2001–02 Gillingham F.C. season

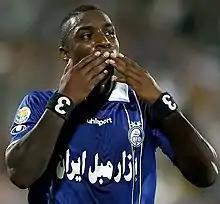
Jlloyd Samuel "(pictured in 2013)" spent a month on loan to Gillingham from Aston Villa.

The losing run began with a 2–1 defeat at home to Coventry City, after which Gillingham lost again at Priestfield to Norwich City on 13 October. In the latter game Simon Osborn, a midfielder newly signed from Port Vale on a free transfer, made his debut and Robert Taylor made the first appearance of a second spell at Gillingham. Taylor, a forward who had scored 39 goals in 70 games for Gillingham between 1998 and 1999, re-joined the club on a three-month loan from fellow First Division club Wolverhampton Wanderers. The team's losing streak continued with a 3–1 defeat away to Wimbledon on 20 October and a 2–1 loss away to Birmingham City three days later which left Gillingham in 20th place in the league table. Jlloyd Samuel, a young defender, joined Gillingham on loan from Aston Villa of the Premier League and went straight into the starting line-up for the home game with Walsall on 27 October, replacing the injured Adrian Pennock. Goals from Perpetuini and Guy Ipoua gave Gillingham a 2–0 victory, their first win for over a month. In their final match of October, Gillingham took a 2–0 lead over Burnley inside the first 15 minutes but then conceded two goals and the match ended in a draw. Gillingham's first match of November was away to Manchester City. Shaun Goater scored a hat-trick for the home team in a 4–1 victory; BBC Sport described City's performance as "90 minutes of utter domination" and said that they "found little opposition from Gillingham". The result meant that Gillingham were again in 20th place in the league table, just one point above the relegation positions.